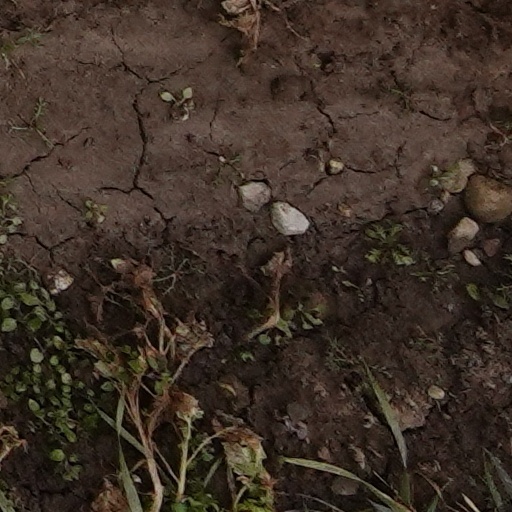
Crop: wheat